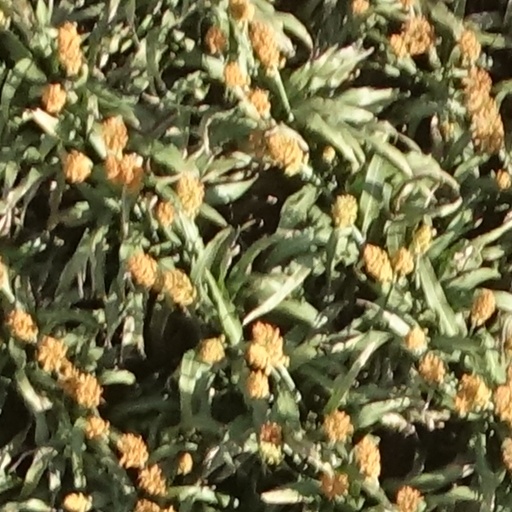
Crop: sorghum